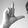
ASL letter: L